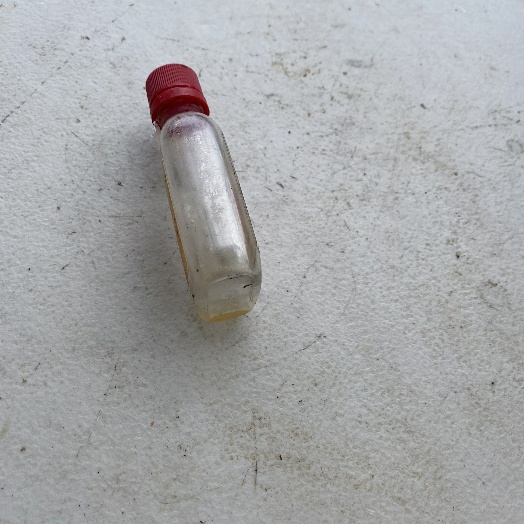
Label: Plastic